Polish National District

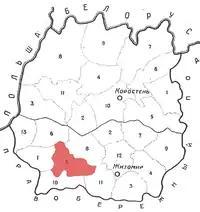
Marchlewszczyzna on the map of western part of Polissia Sub-Raion in 1926

Polish National Districts (called in Russian "полрайоны", "polrajony", an abbreviation for "польские национальные районы", "Polish national raions") were national districts of the Soviet Union in the interbellum period providing national autonomy for Polish minorities in the Ukrainian and Byelorussian Soviet Socialist Republics of the USSR. They were created in an attempt to live up to the postulate of Leninism about the rights of nations for self-determination. Also, creation of these regions served one of purposes of the Bolsheviks to export the revolution since after their defeat in the Polish-Soviet War, the Soviets did not give up their idea of creating a Soviet Republic in Poland. Polish National Districts were supposed to be the origin of future Soviet Poland. They both were disbanded in mid-1930s and a significant part of their populations ("anti-Soviet and unreliable elements") was deported to Kazakhstan during the Great Purge.